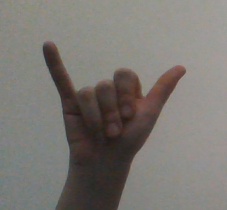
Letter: ya